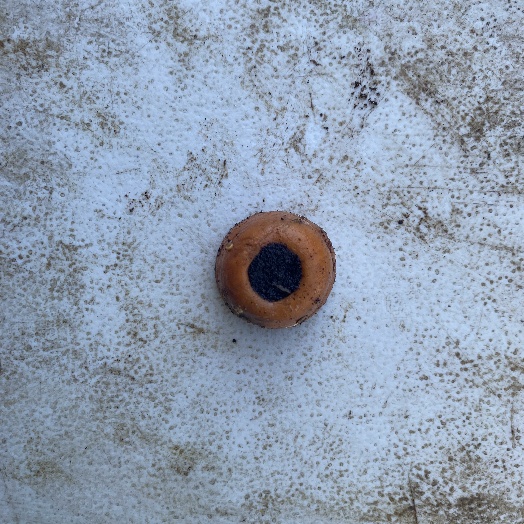
Label: generalcompost